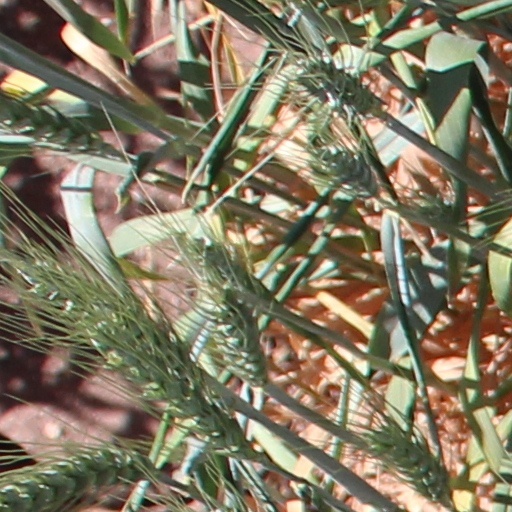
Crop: wheat